Puff adder

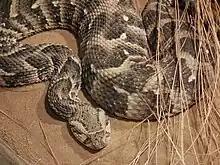
"B. arietans" (adult)

The color pattern varies geographically. The head has two well-marked dark bands – one on the crown and the other between the eyes. On the sides of the head, two oblique, dark bands or bars run from the eye to the supralabials. Below, the head is yellowish white with scattered dark blotches. Iris color ranges from gold to silver-gray. Dorsally, the ground color varies from straw yellow, to light brown, to orange or reddish brown. This is overlaid with a pattern of 18–22 backwardly directed, dark brown to black bands that extend down the back and tail. Usually, these bands are roughly chevron-shaped, but may be more U-shaped in some areas. They also form two to six light-and-dark cross-bands on the tail. Some populations are heavily flecked with brown and black, often obscuring other coloration, giving the animal a dusty-brown or blackish appearance. The belly is yellow or white, with a few scattered dark spots. Newborn young have golden head markings with pinkish to reddish ventral plates toward the lateral edges.